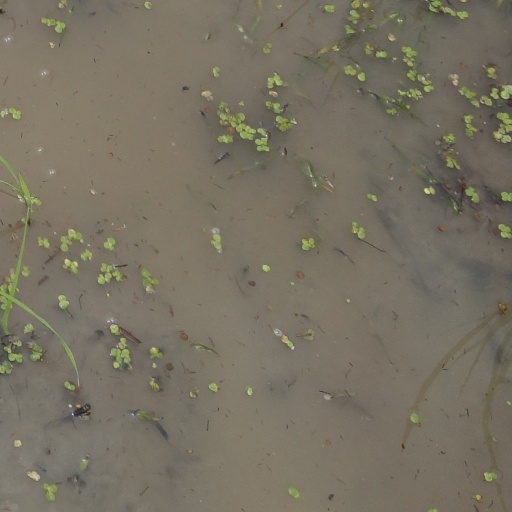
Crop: rice